Benjamin Appl

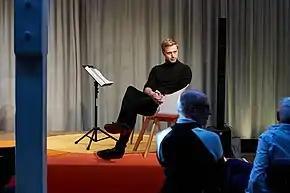
Appl giving a masterclass in Basel in May 2019

Appl has given recitals regularly at Wigmore Hall in London and the Schubertiade, and has performed at major venues including Festspielhaus Baden-Baden, Concertgebouw in Amsterdam, Elbphilharmonie in Hamburg, and the Musée du Louvre in Paris. He has performed at the Ravinia Festival, Rheingau Musik Festival, Schleswig-Holstein Musik Festival, Edinburgh International Festival, LIFE Victoria Festival Barcelona, Leeds Lieder and Oxford Lieder Festival. He has collaborated with pianists Graham Johnson and James Baillieu, and has also performed recitals with Kit Armstrong, Kristian Bezuidenhout, Helmut Deutsch, Julius Drake, Boris Giltburg, Pavel Kolesnikov, Simon Lepper, Malcolm Martineau, Wolfram Rieger, Martin Stadtfeld and Roger Vignoles.